Rony Lopes

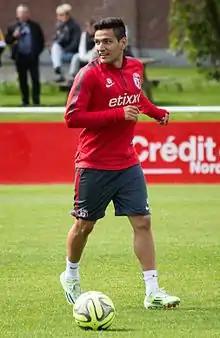
Lopes training with Lille in 2015

Marcos Paulo Mesquita "Rony" Lopes (born 28 December 1995) is a Portuguese professional footballer who plays as an attacking midfielder or right winger for Süper Lig club Alanyaspor.